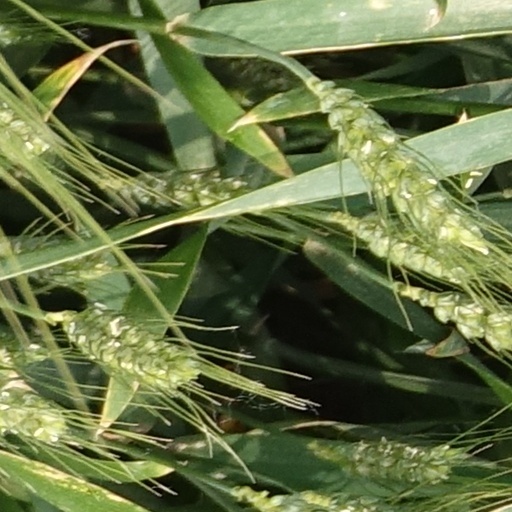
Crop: wheat